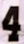
Number: 4